South Tama County High School

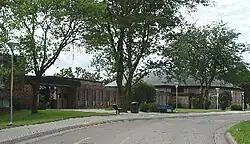
South Tama High School in 2010

South Tama County High School is a public high school located in Tama, Iowa. The school serves 472 students within the grades of 9th to 12th.